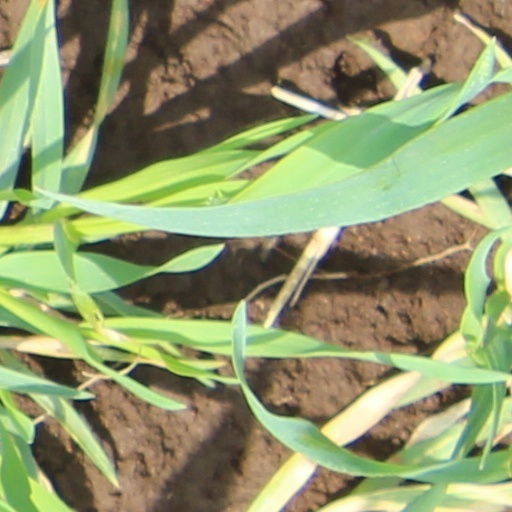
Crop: wheat